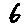
Label: 6